Red Tory

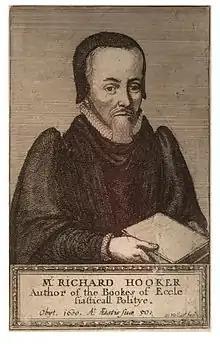
Richard Hooker (1554–1600)

This type of Canadian conservatism is derived largely from the Tory tradition developed by English conservative thinkers and statesmen such as Richard Hooker; the seventh Earl of Shaftesbury; and Benjamin Disraeli, later the first Earl of Beaconsfield. The primary influences on Canadian Toryism in the Victorian age were Disraeli's One Nation Conservatism and the radical Toryism advocated by Lord Randolph Churchill. Inherent in these Tory traditions was the ideal of "noblesse oblige" and a conservative communitarianism.